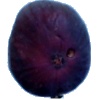
Label: fig